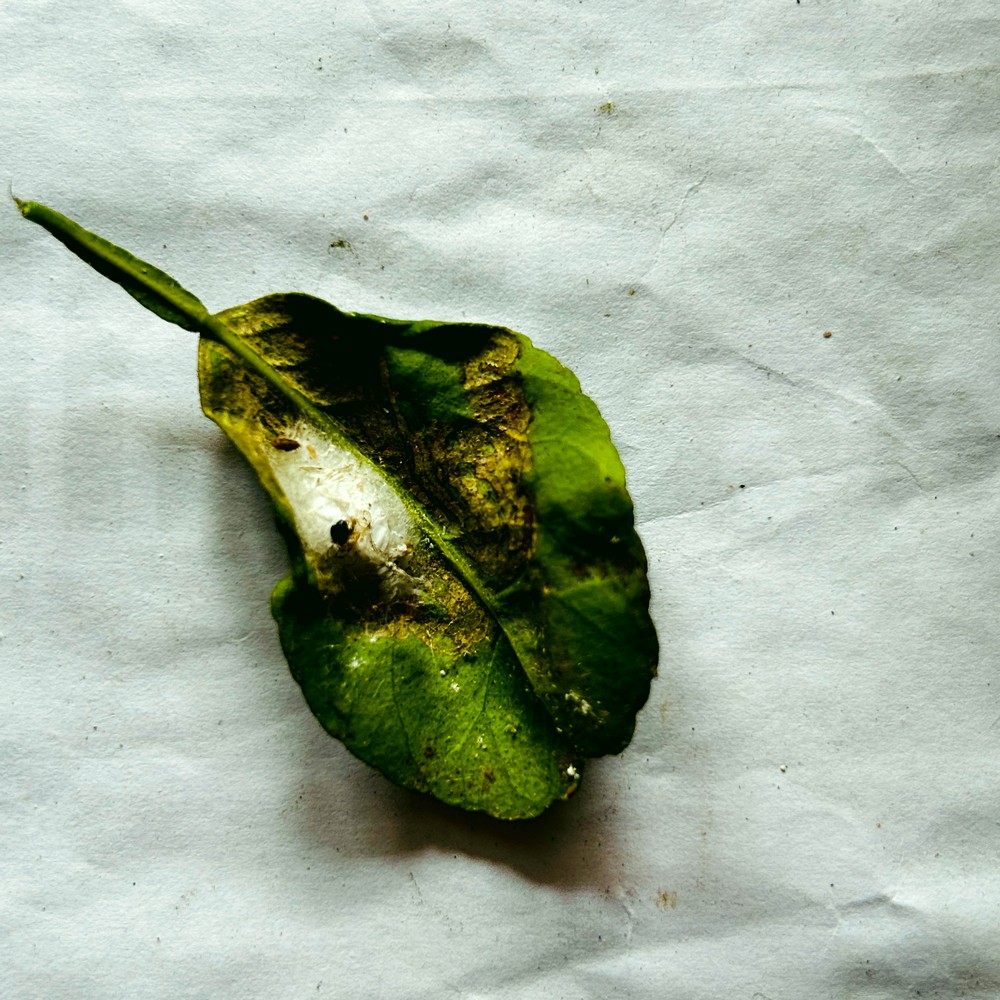
Label: Spider Mites